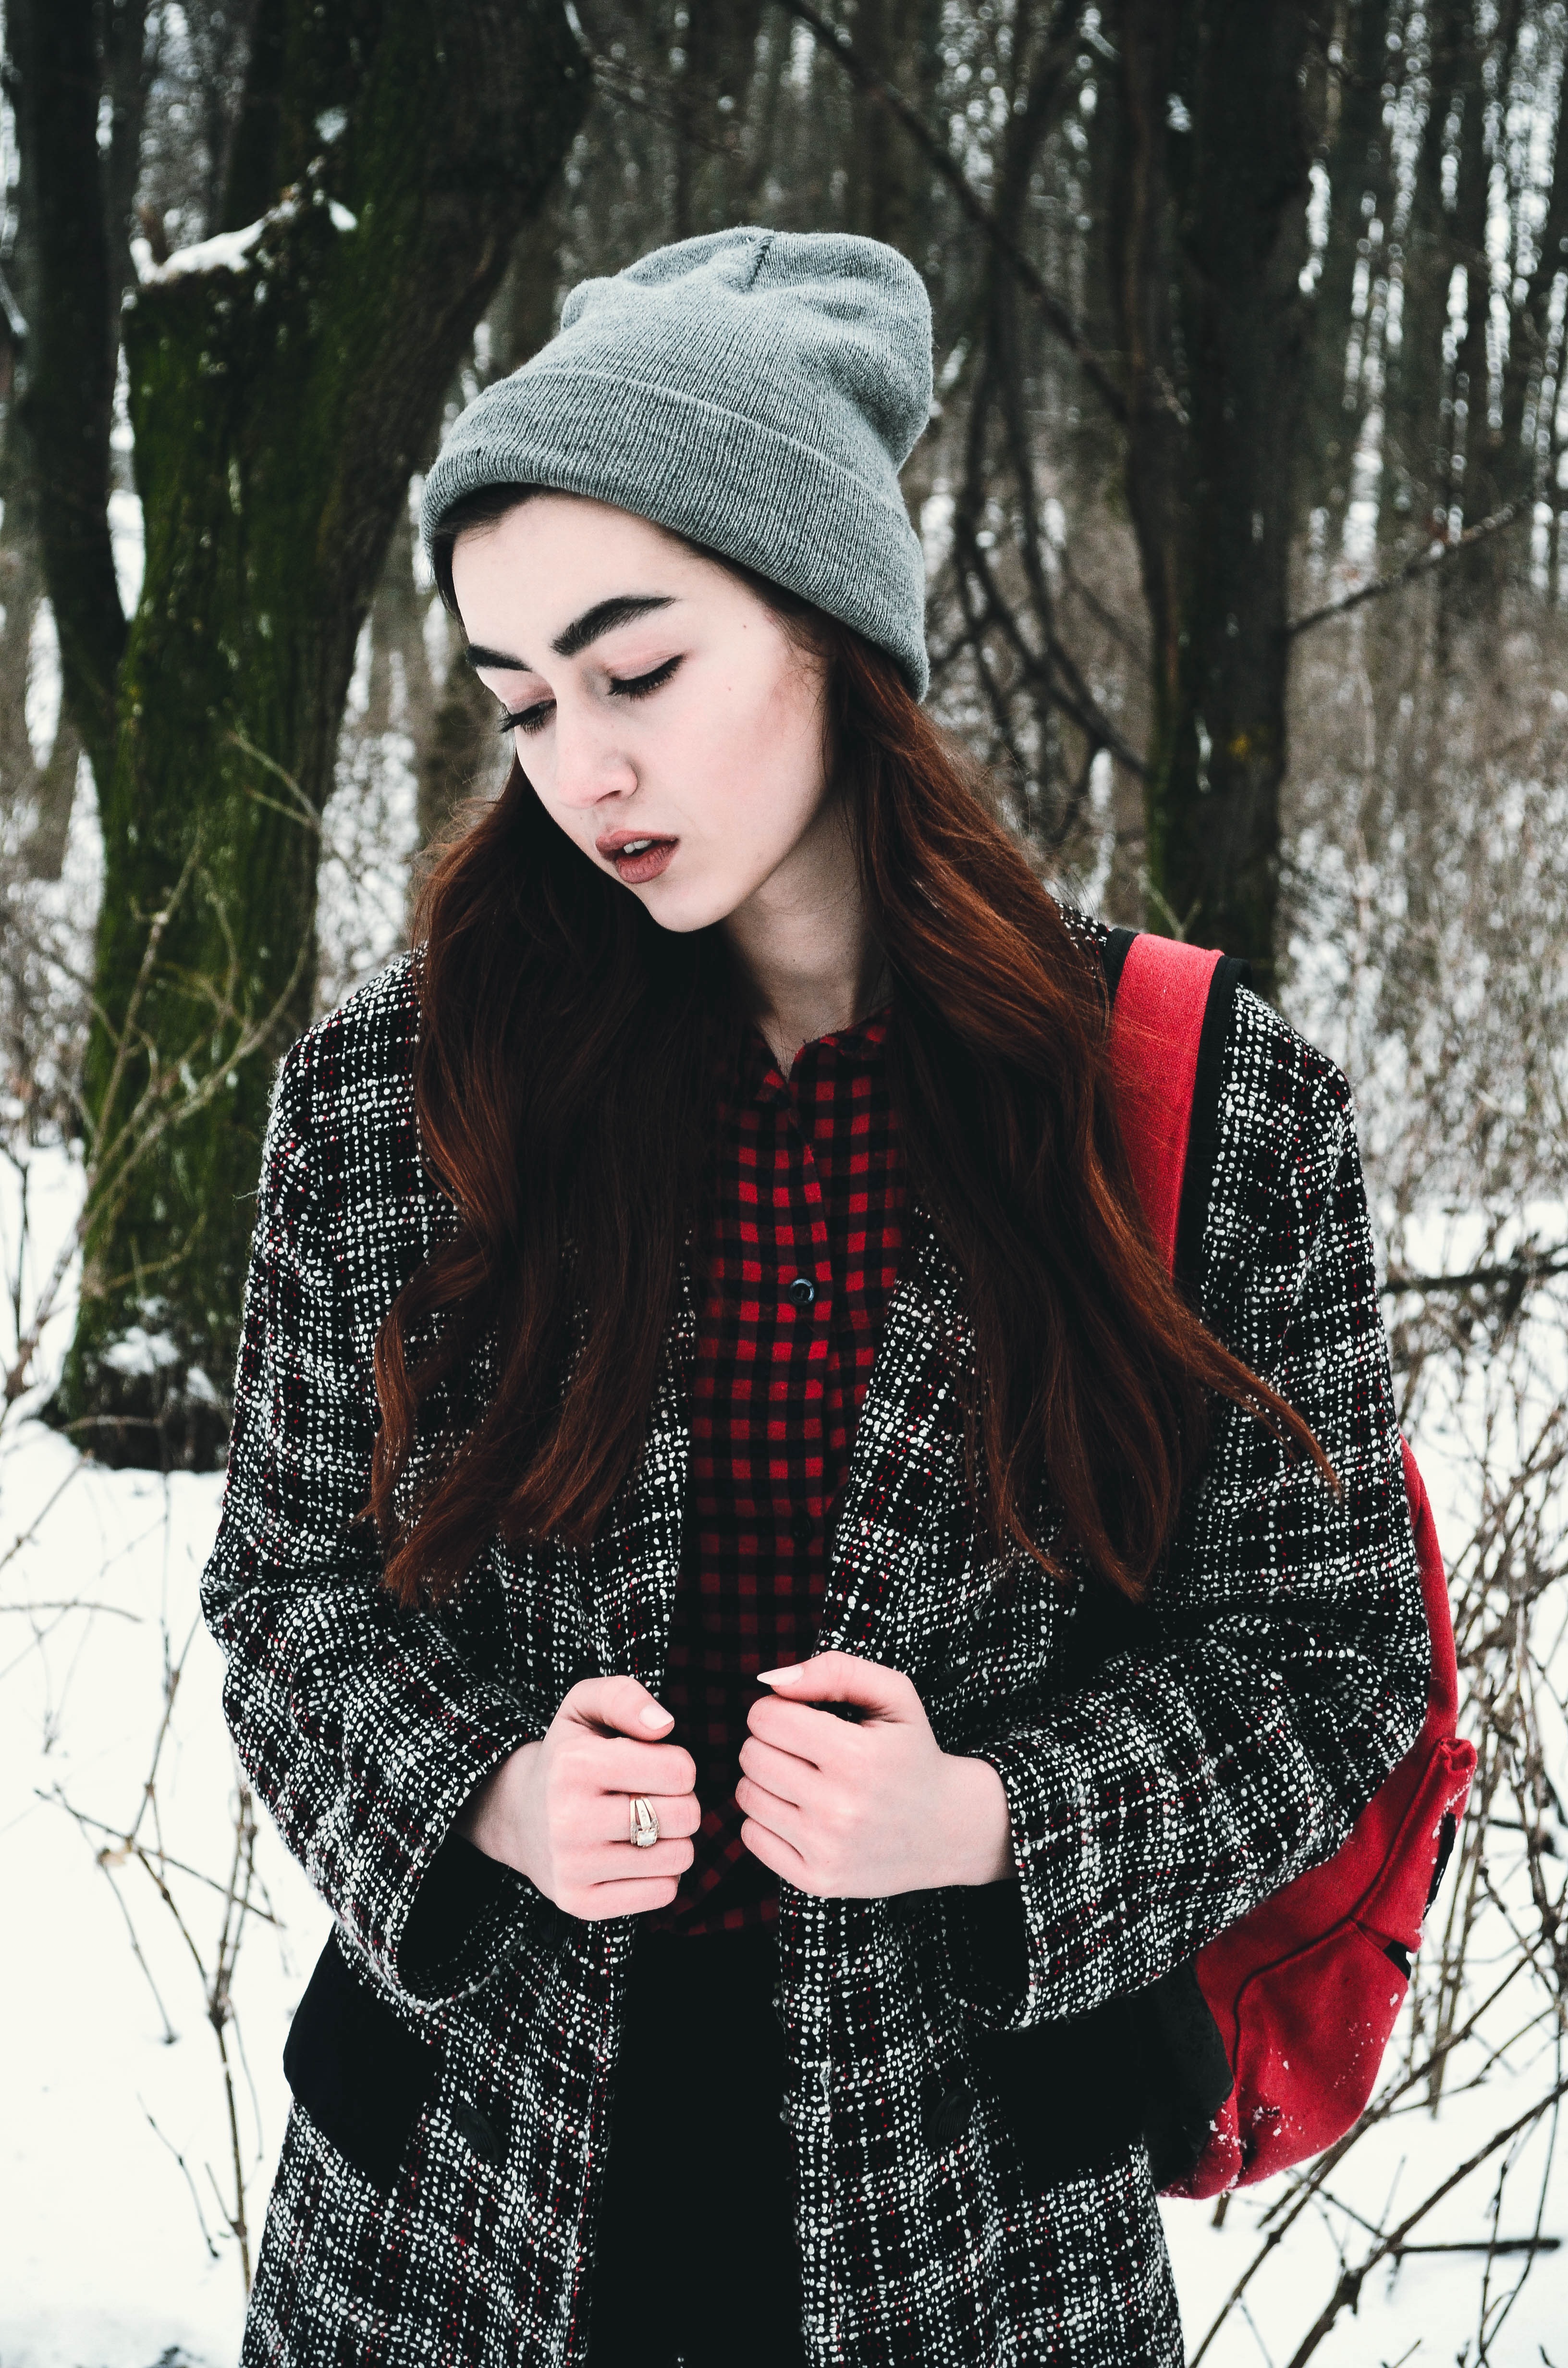
person, winter, girl, woman, view, fur, pattern, portrait, model, young, magazine, fashion, clothing, outerwear, textile, girls, design, cap, beauty, beautiful, partly cloudy, photo shoot, light background, fashion accessory